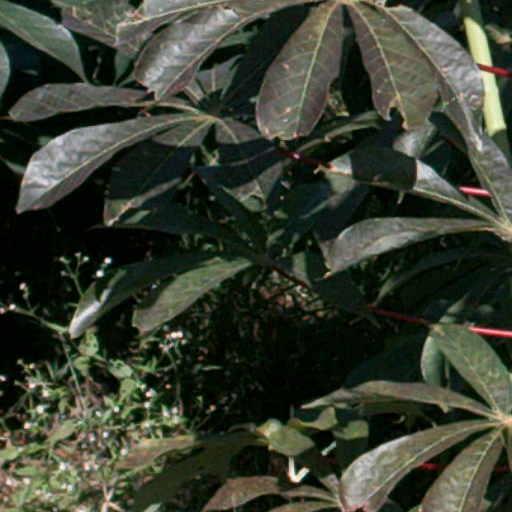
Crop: cassava